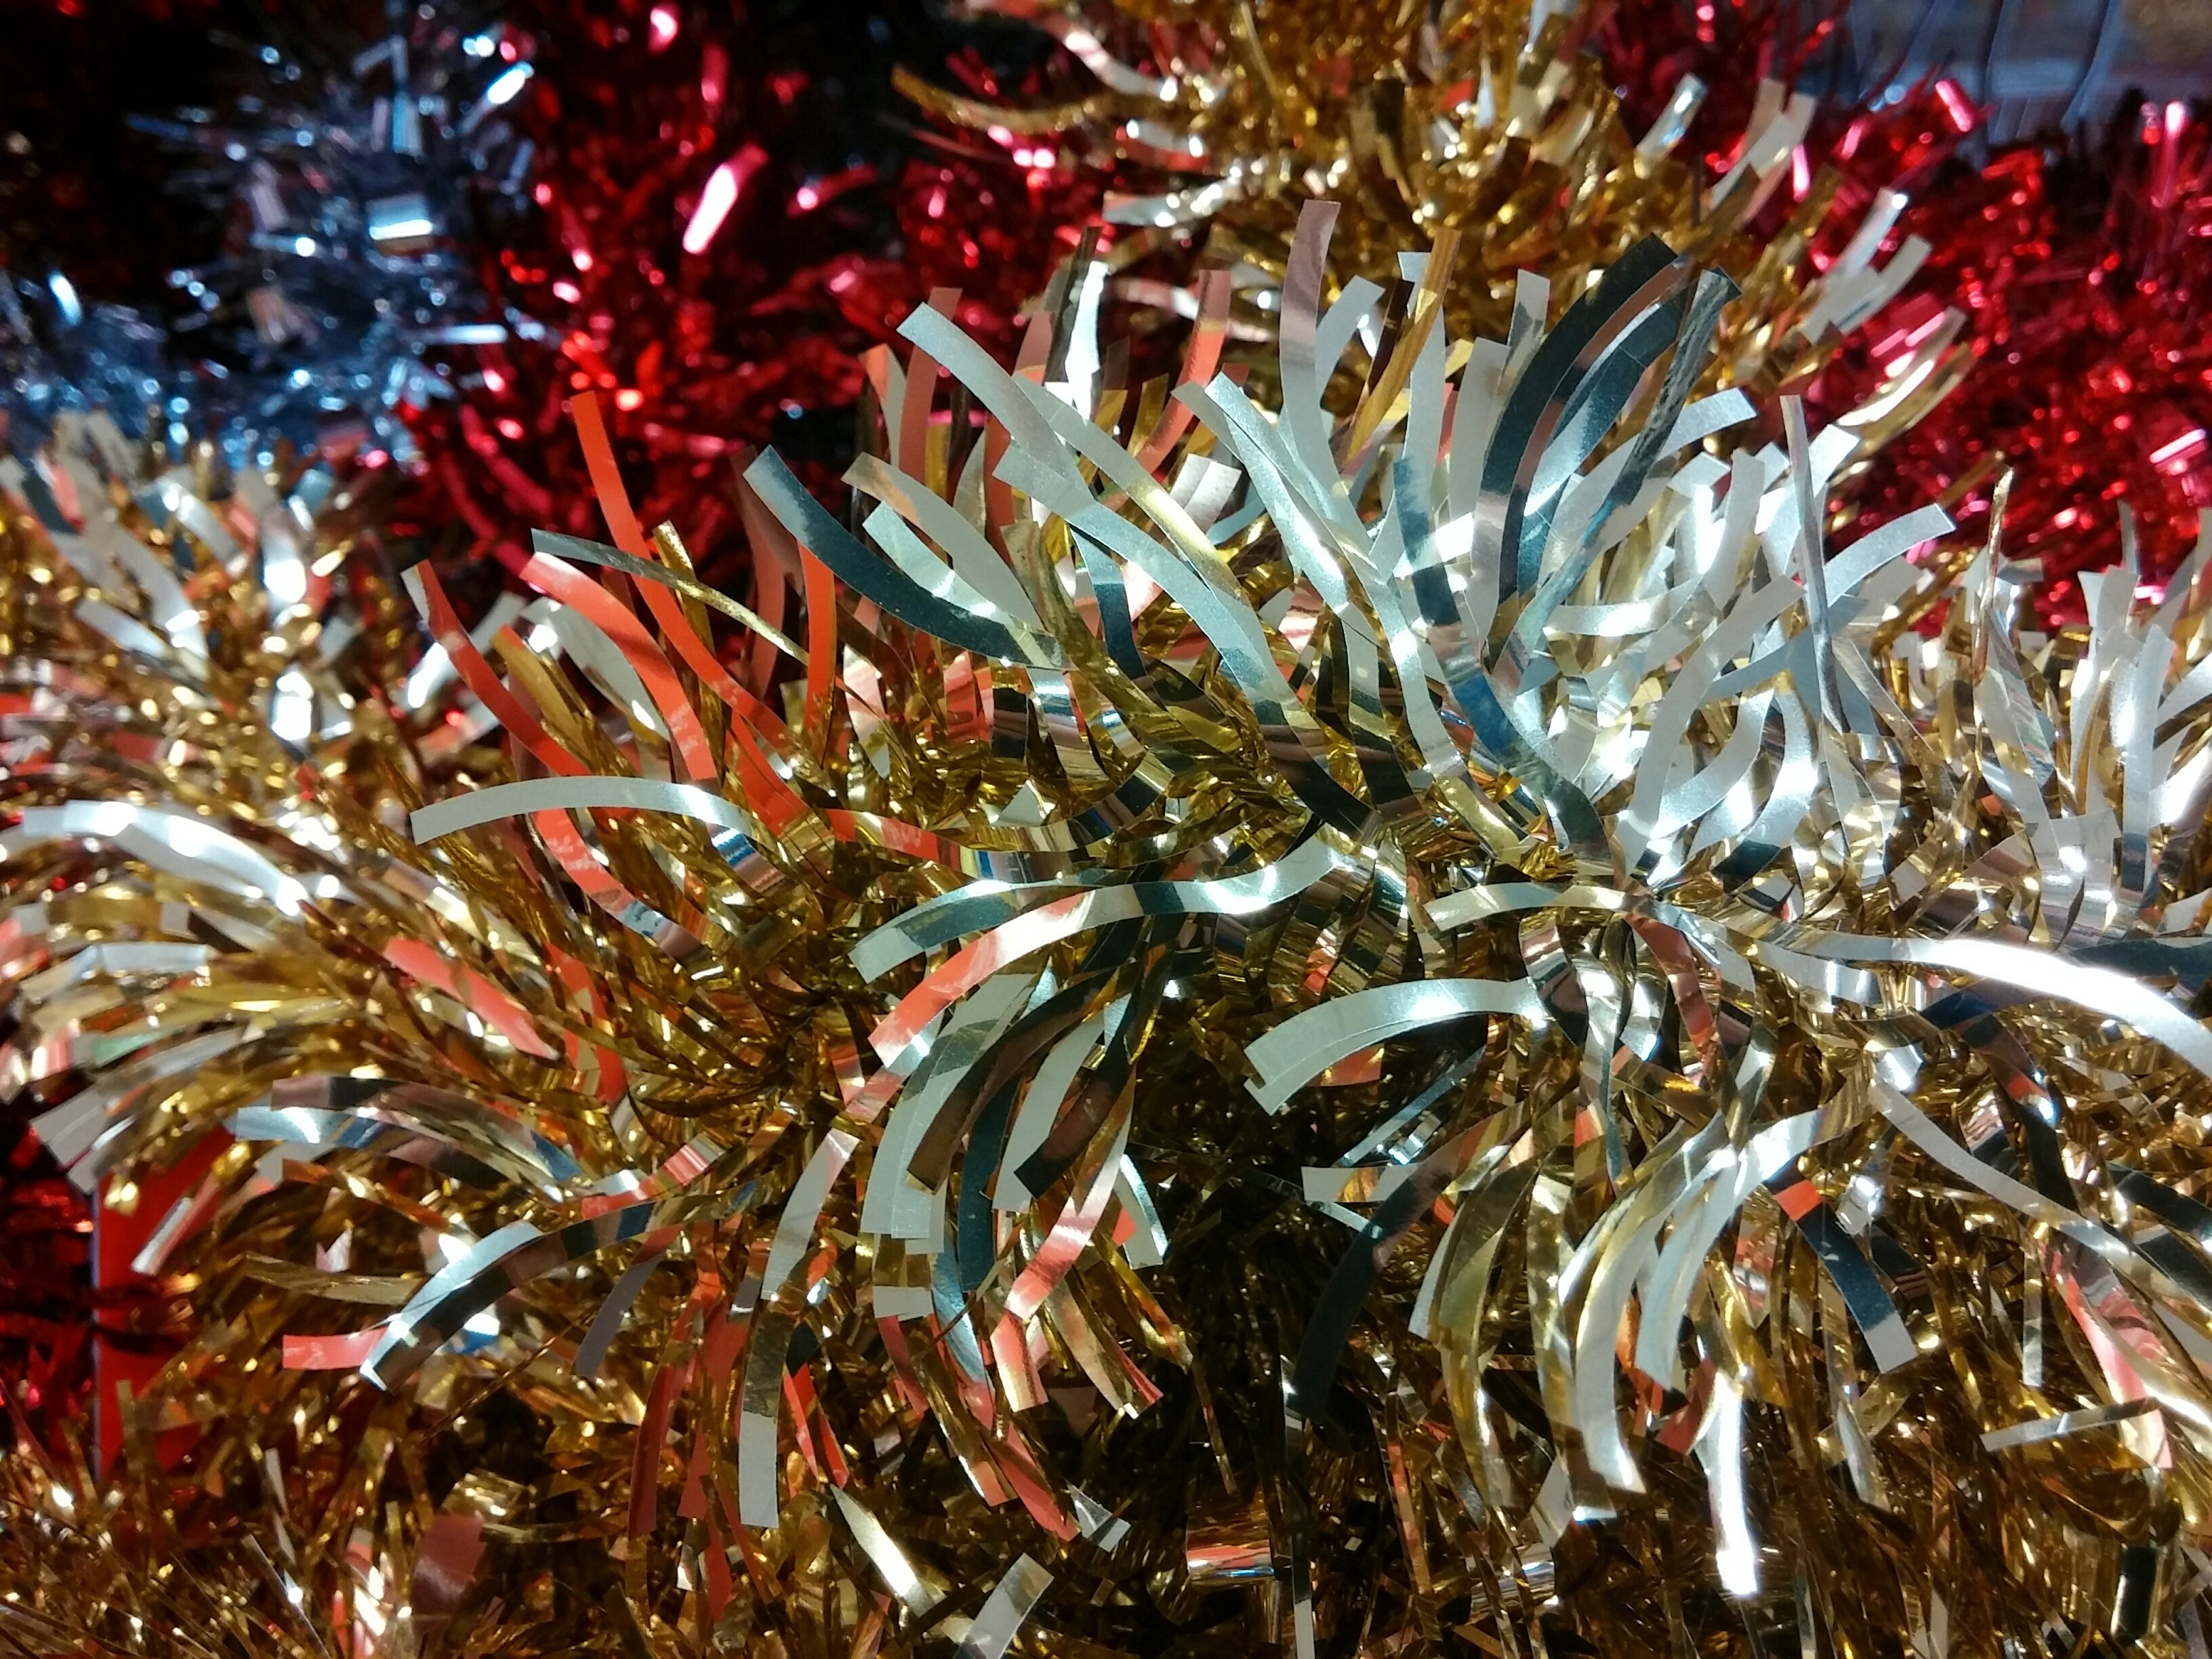
tree, branch, christmas, christmas tree, festive, christmas decoration, silver, tinsel, noel, xmas, decorations, glittery